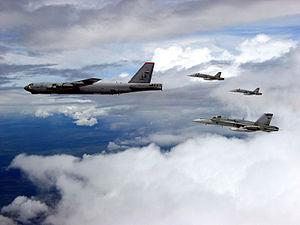
L'Australian Defence Force est l'organisation militaire responsable de la défense de l'Australie. Elle est composée de la Royal Australian Navy, l'Australian Army, la Royal Australian Air Force et de plusieurs unités communes aux trois armés.